Mastretta (musician)

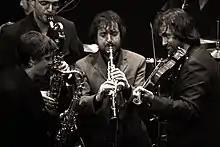
Mastretta (centre) and band in 2007

Mastretta is the artistic alias of Ignacio Mastretta Rodríguez (Barcelona; May 9, 1964), a Spanish musician, composer and record producer.